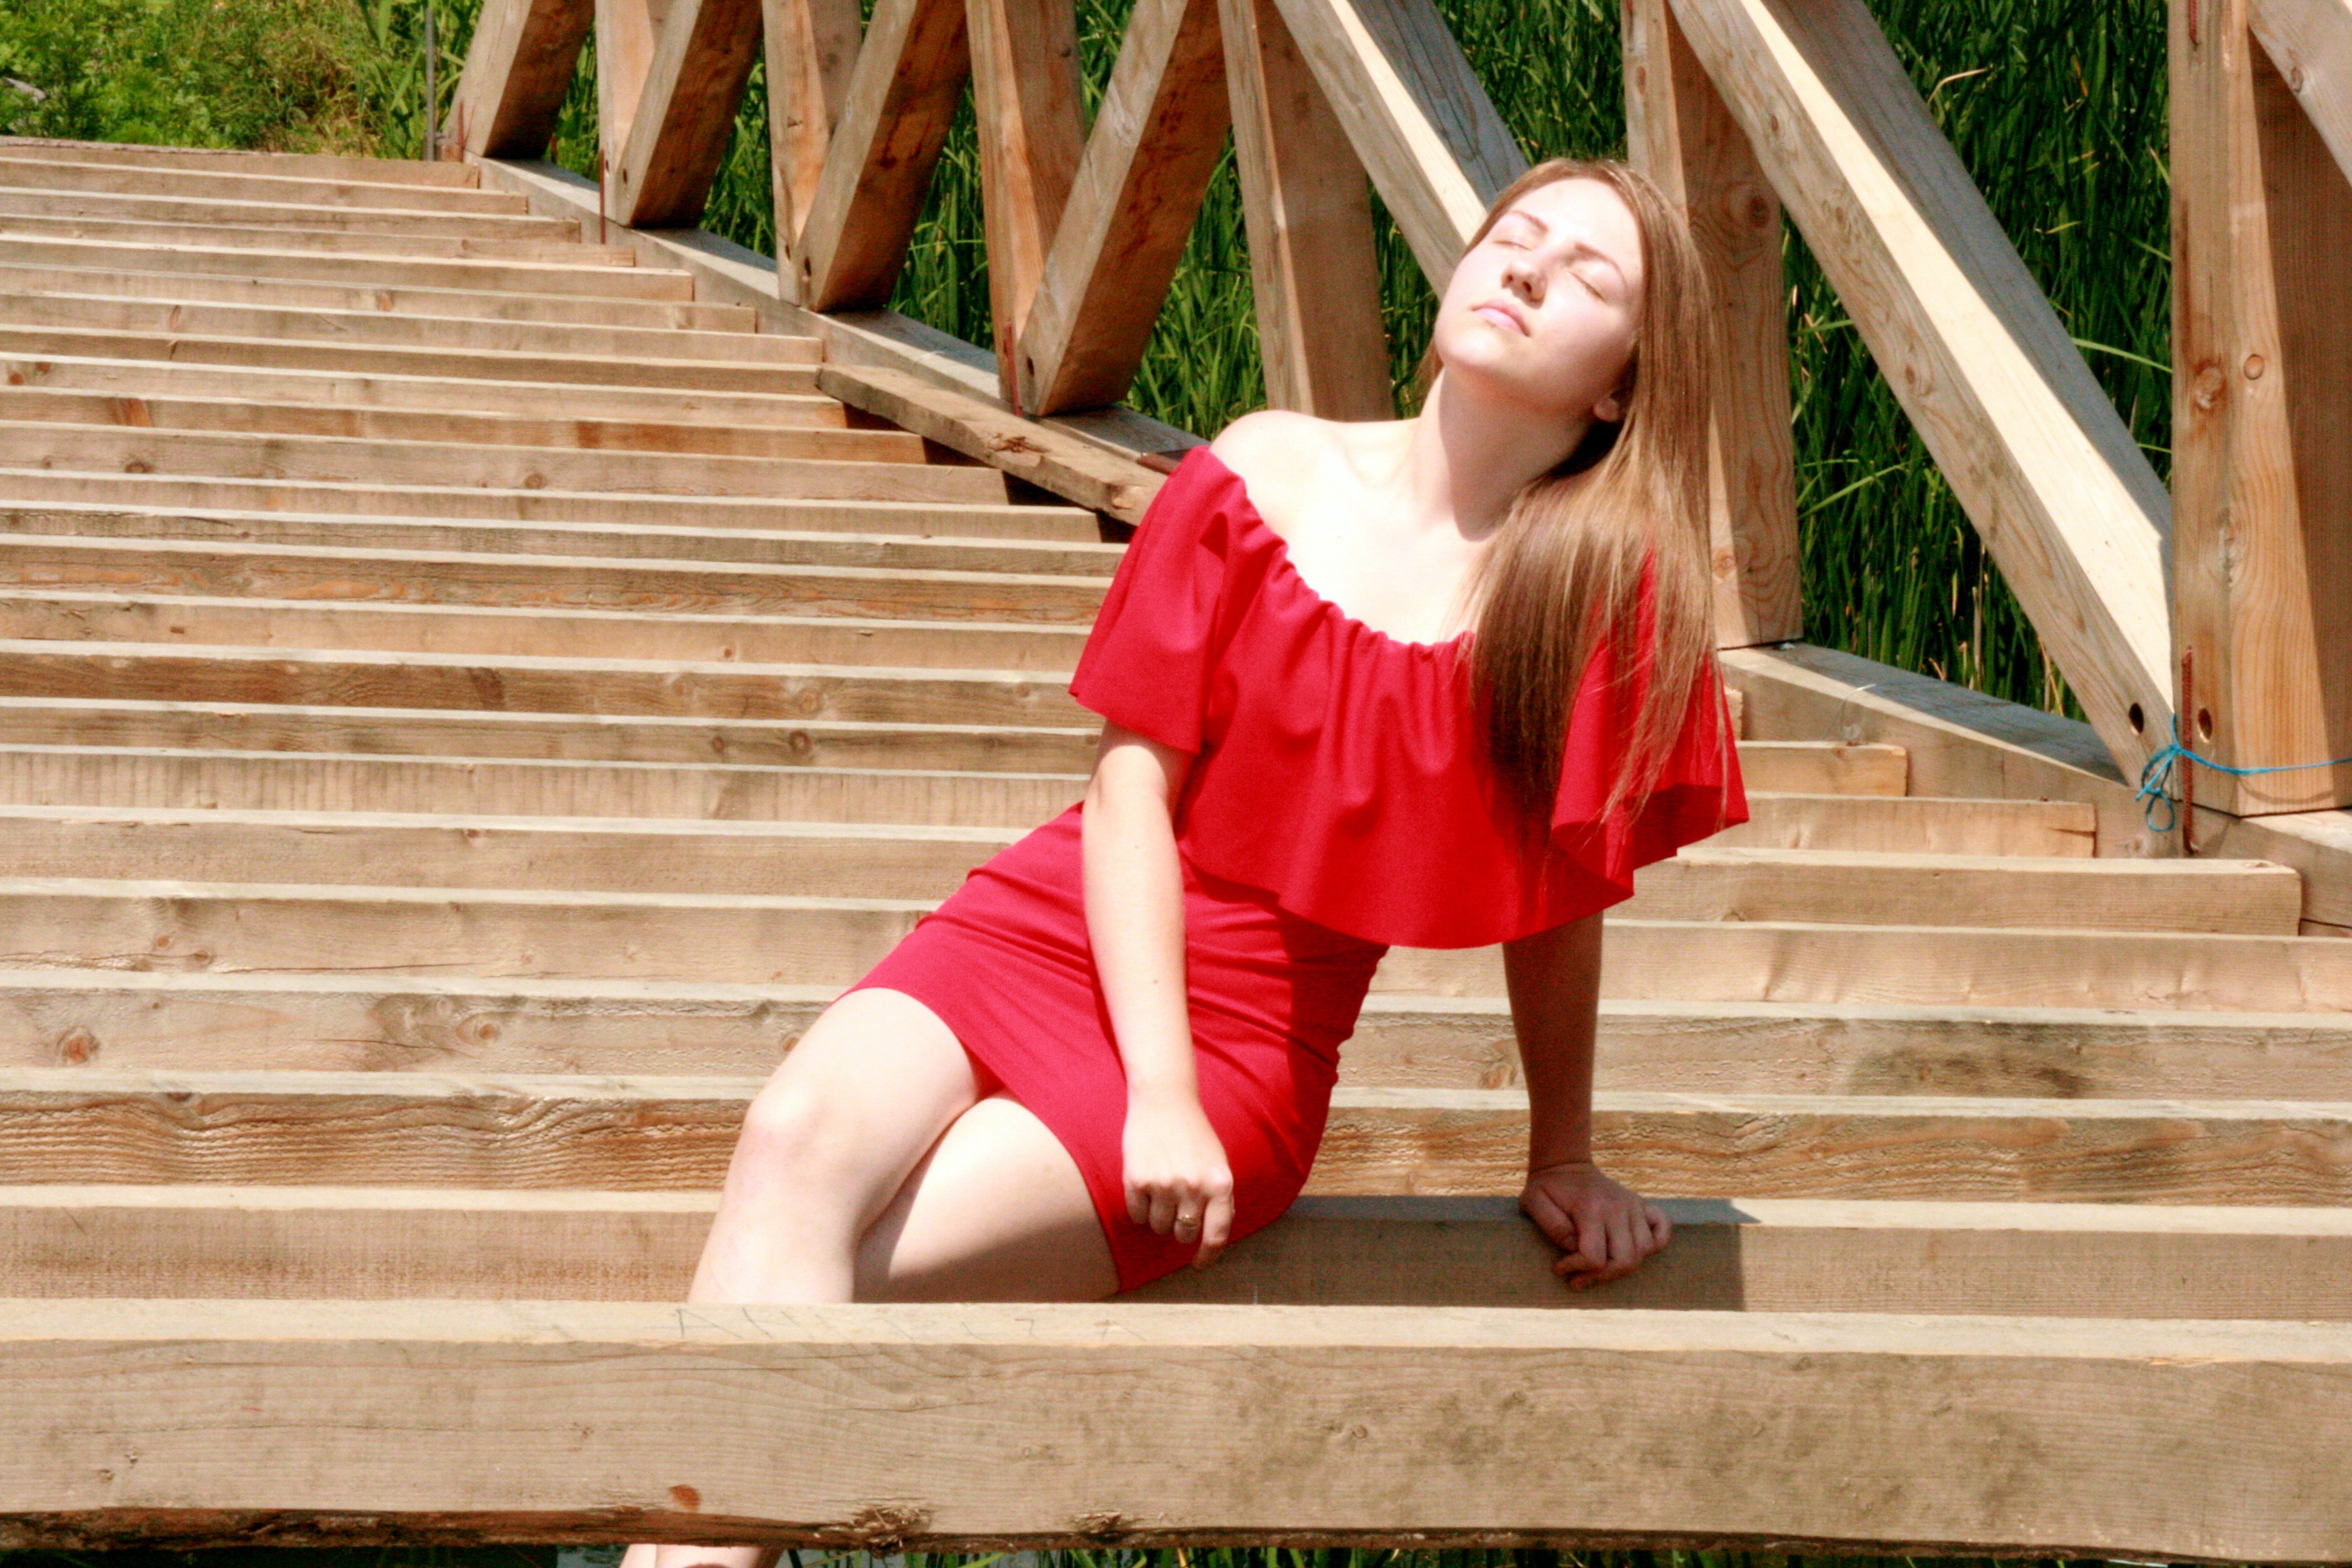
girl, woman, bridge, photography, leg, portrait, model, spring, red, color, sitting, clothing, lady, dress, photograph, beauty, photo shoot, red dress, blond hair, human positions